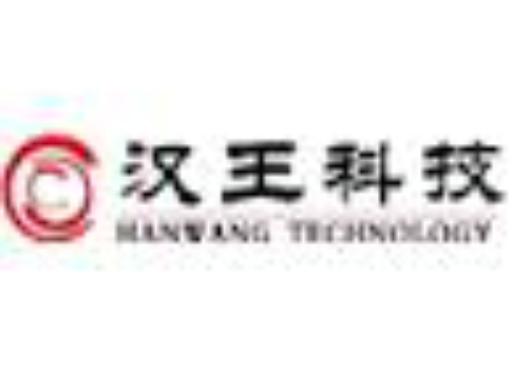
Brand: hanvon
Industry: Electronic